5M model

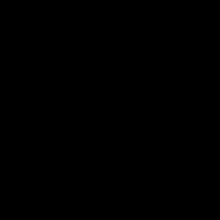
This diagram illustrates the nested/interlocking domains or factors that make up the 5M model used for troubleshooting and risk assessment, especially in traffic industries. Man, Machine, and Medium form three interlocking circles, with Mission at the intersection, and the space surrounding them representing the prevailing Management approach.

The 5M model is a troubleshooting and risk-management model used for aviation safety.